Xizhi District

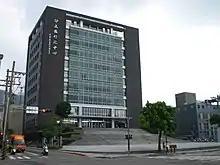
Xizhi District office

Xizhi is an inner city district in eastern New Taipei City in northern Taiwan, and is located between Taipei City and Keelung City. Compared to most districts in eastern New Taipei, which are very sparsely populated, Xizhi is one of the more populated districts in New Taipei, with a population of 207,004 people as of February 2023.